Camden Fort Meagher

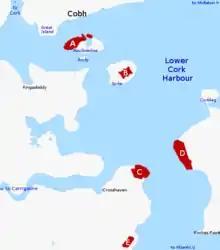
Plan of lower harbour showing location relative to other installations: (A) Haulbowline Naval Base, (B) Fort Mitchel/Westmoreland, (C) Fort Meagher/Camden, (D) Fort Davis/Carlisle, (E) Fort Templebreedy

During "the Emergency" (1939–1945), elements of the Coastal Defence Artillery (CDA) of the Irish Artillery Corps operated from the fort and the nearby Templebreedy Battery.